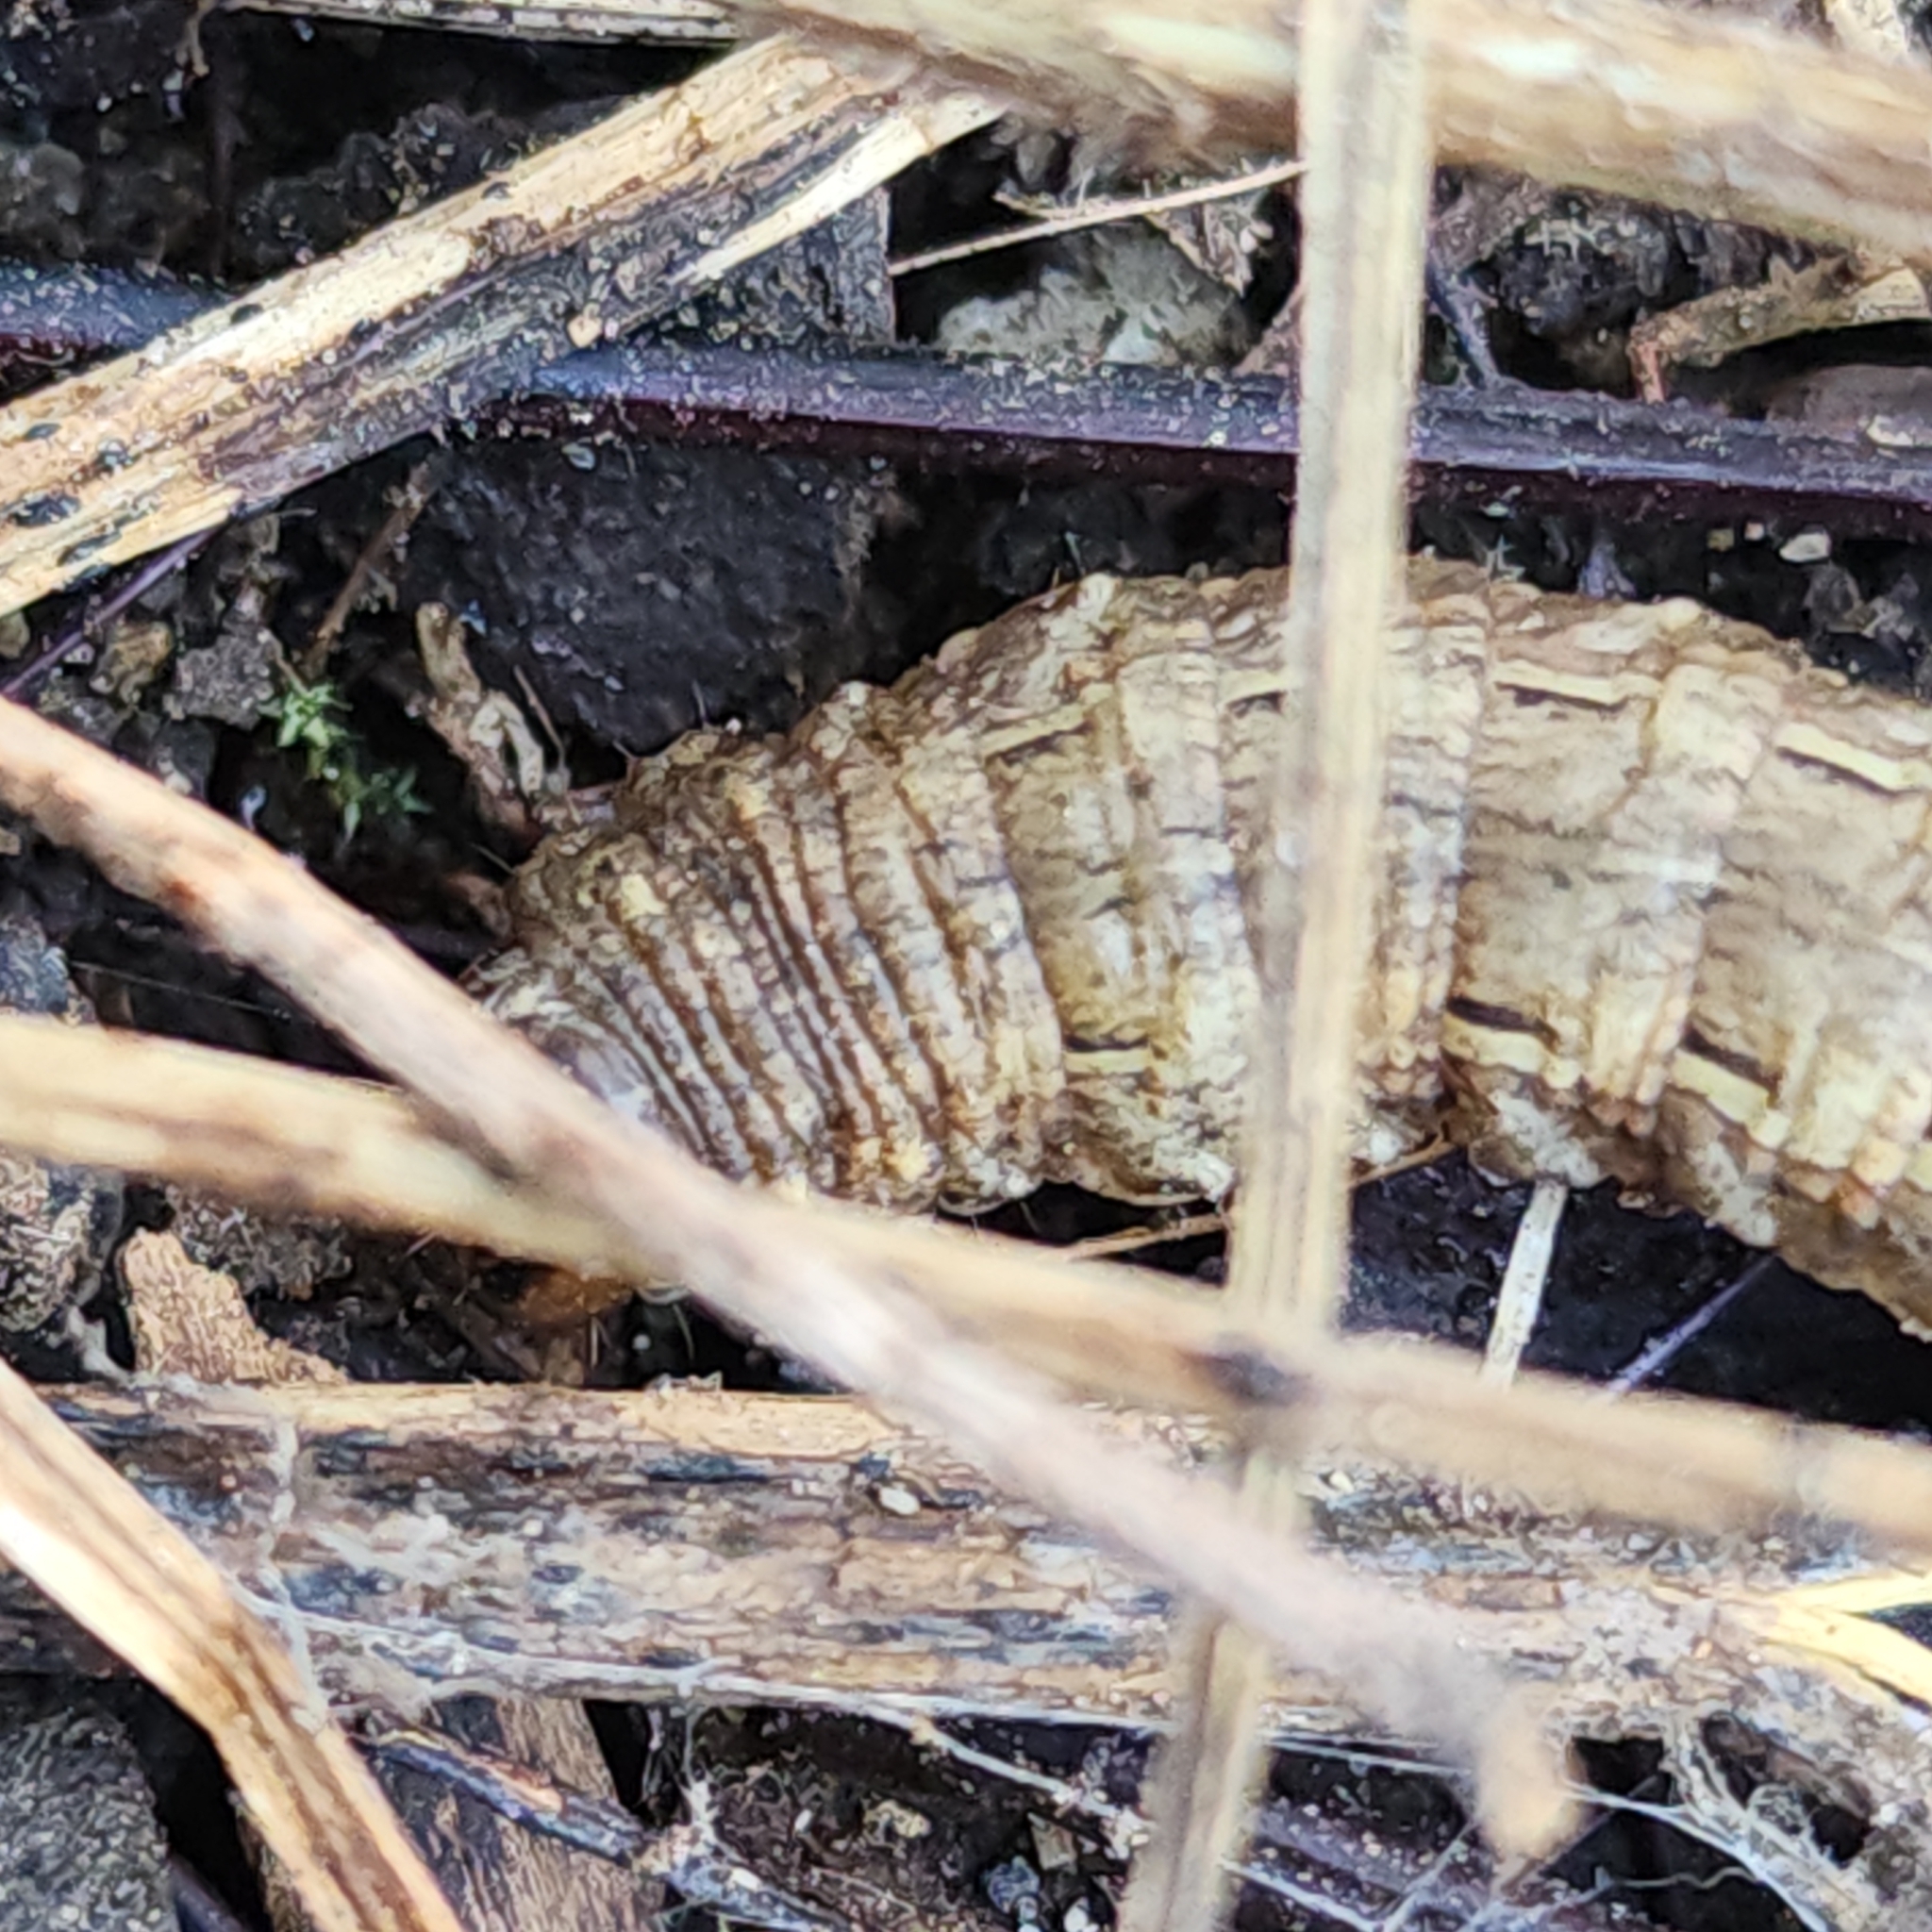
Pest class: cutworms